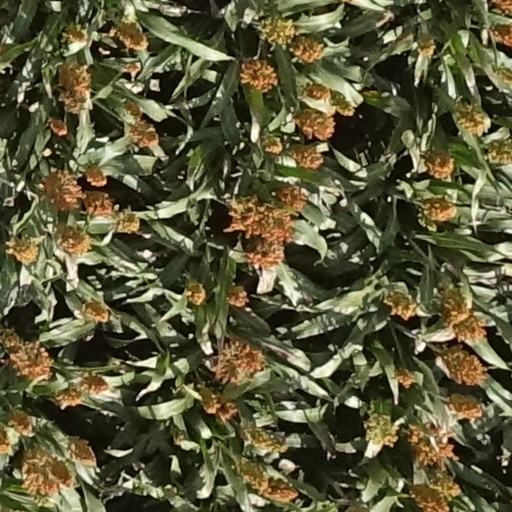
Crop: sorghum